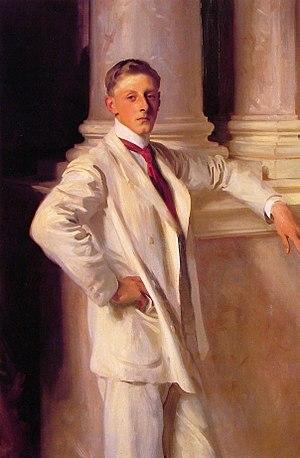
Arthur George Maule Ramsay, 14ᵉ comte de Dalhousie JP, titré Lord Ramsay, entre 1880 et 1887, était un militaire et un pair écossais.